Berggeschrey

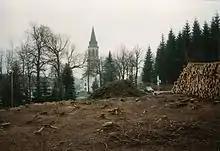
Parts of the Old Town of Johanngeorgenstadt had to be demolished and afforested in 1953 due to subsidence

In the post-war years from 1946 onwards, almost eight hundred years after the First Berggeschrey, activity comparable to the gold rush broke out again in the Ore Mountains as a result of uranium ore mining by the SDAG Wismut. This is nicknamed the "Drittes Bergeschrei" ("Third Bergeschrei"), using the modern German spelling of the word "Bergeschrey". As a result of the rapid and reckless boom the population grew sharply in several places ("see e. g. Johanngeorgenstadt"). Especially in the early days of the Wismut mining operation considerable damage was done to the environment, historic village centres and infrastructure (e.g. spa house and facilities of the internationally renowned Schlema radium spa) were destroyed and there were serious health problems amongst the Wismut miners at the time.